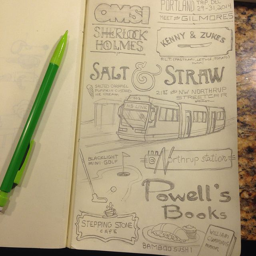
a sketch of some of the places i went to .